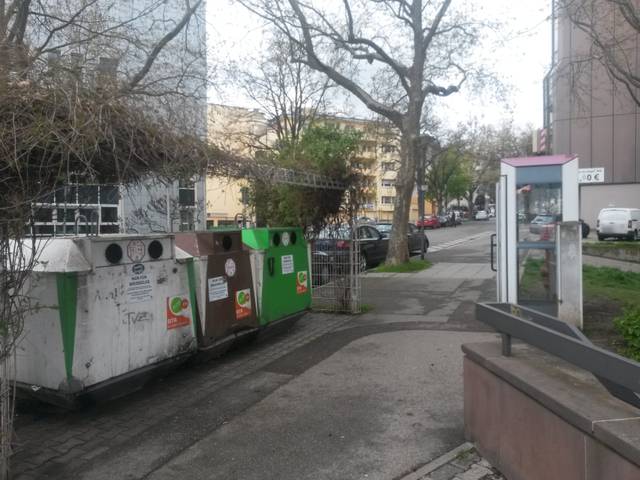
Region: Germany
Coordinates: 48.895, 8.704